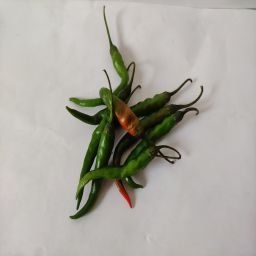
Crop: Chile Pepper
Quality: Ripe